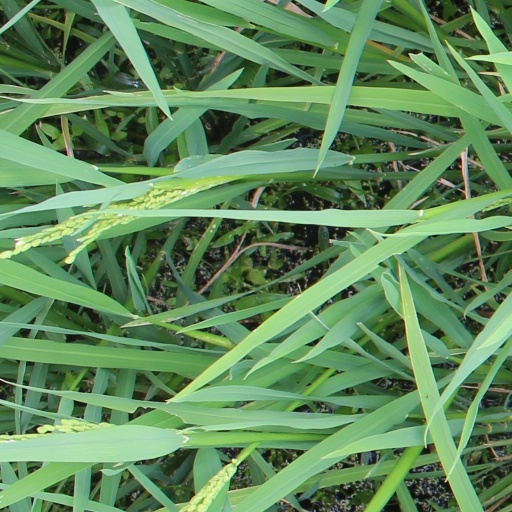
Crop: rice